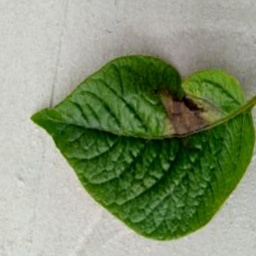
Etiqueta: Late Blight